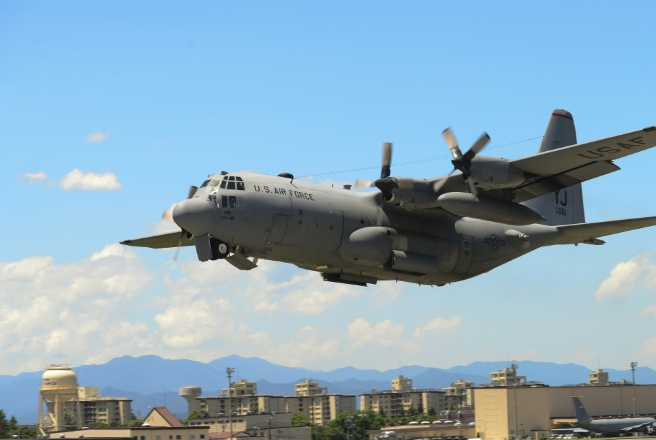
Vehicle type: Planes